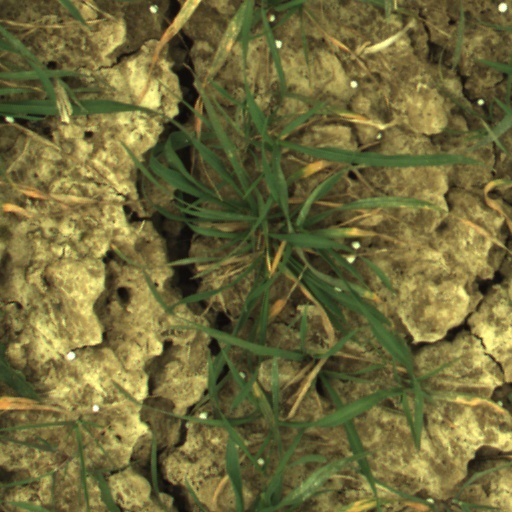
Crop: wheat